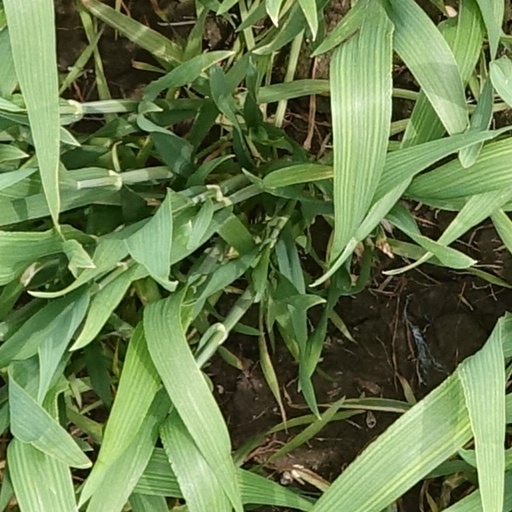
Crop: wheat